IMG International Tour Tennis

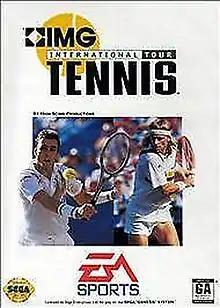

IMG International Tour Tennis is a sports video game developed by High Score Productions and published by EA Sports for the Sega Genesis.